Lake Gaston

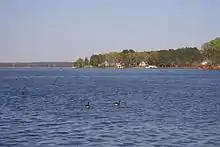
Lake Gaston from Old Bridge Point on Hubquarter Creek

The North Carolina part of the lake is controlled by the Wildlife Resources Commission. The Virginia side is regulated by the Department of Game and Inland Fisheries.